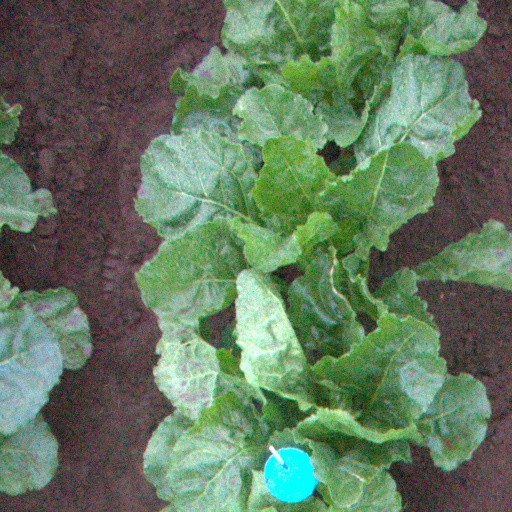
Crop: sugar beet